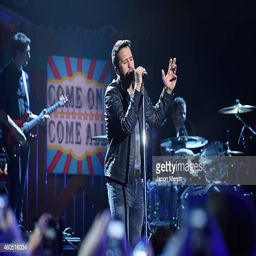
country artist performs at awards